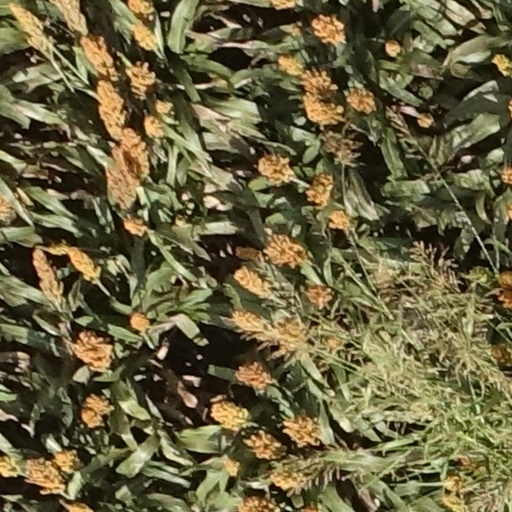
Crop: sorghum